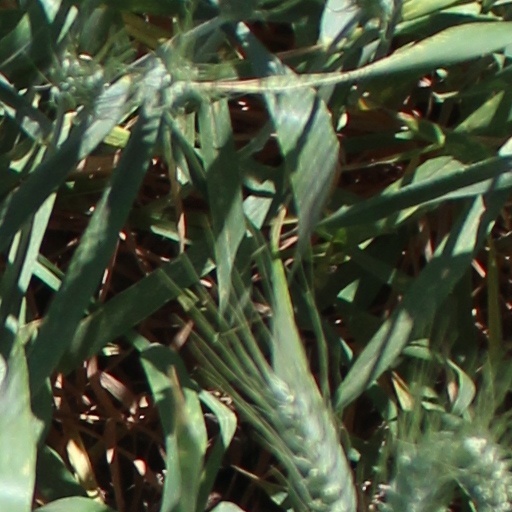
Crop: wheat